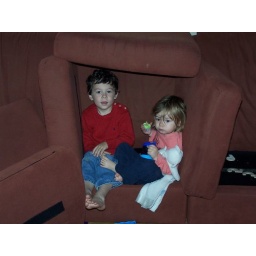
The kids built a fort out of the sofa cusions and started watching TV sitting in it.